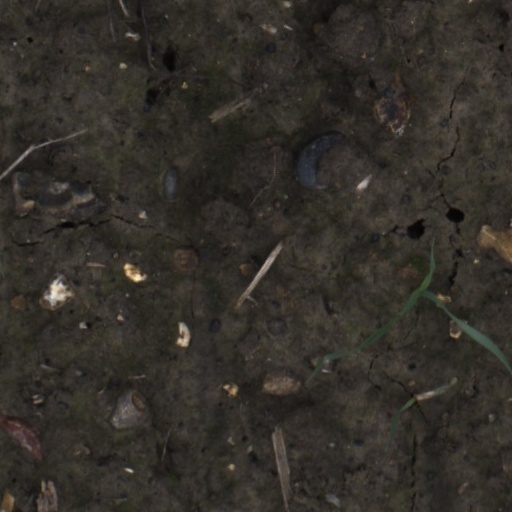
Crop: wheat